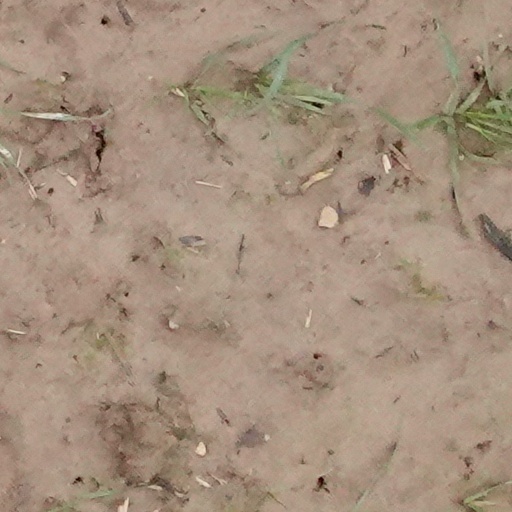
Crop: wheat